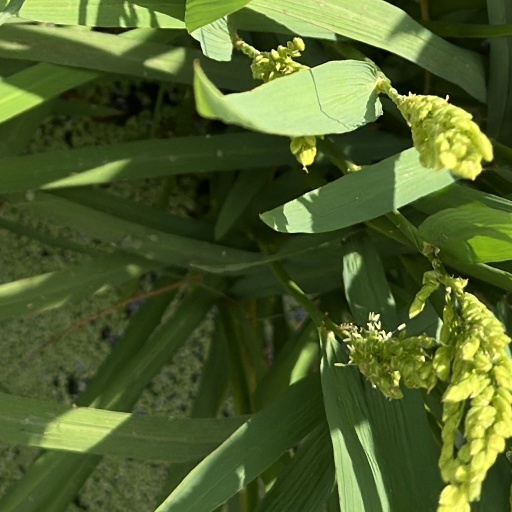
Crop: rice